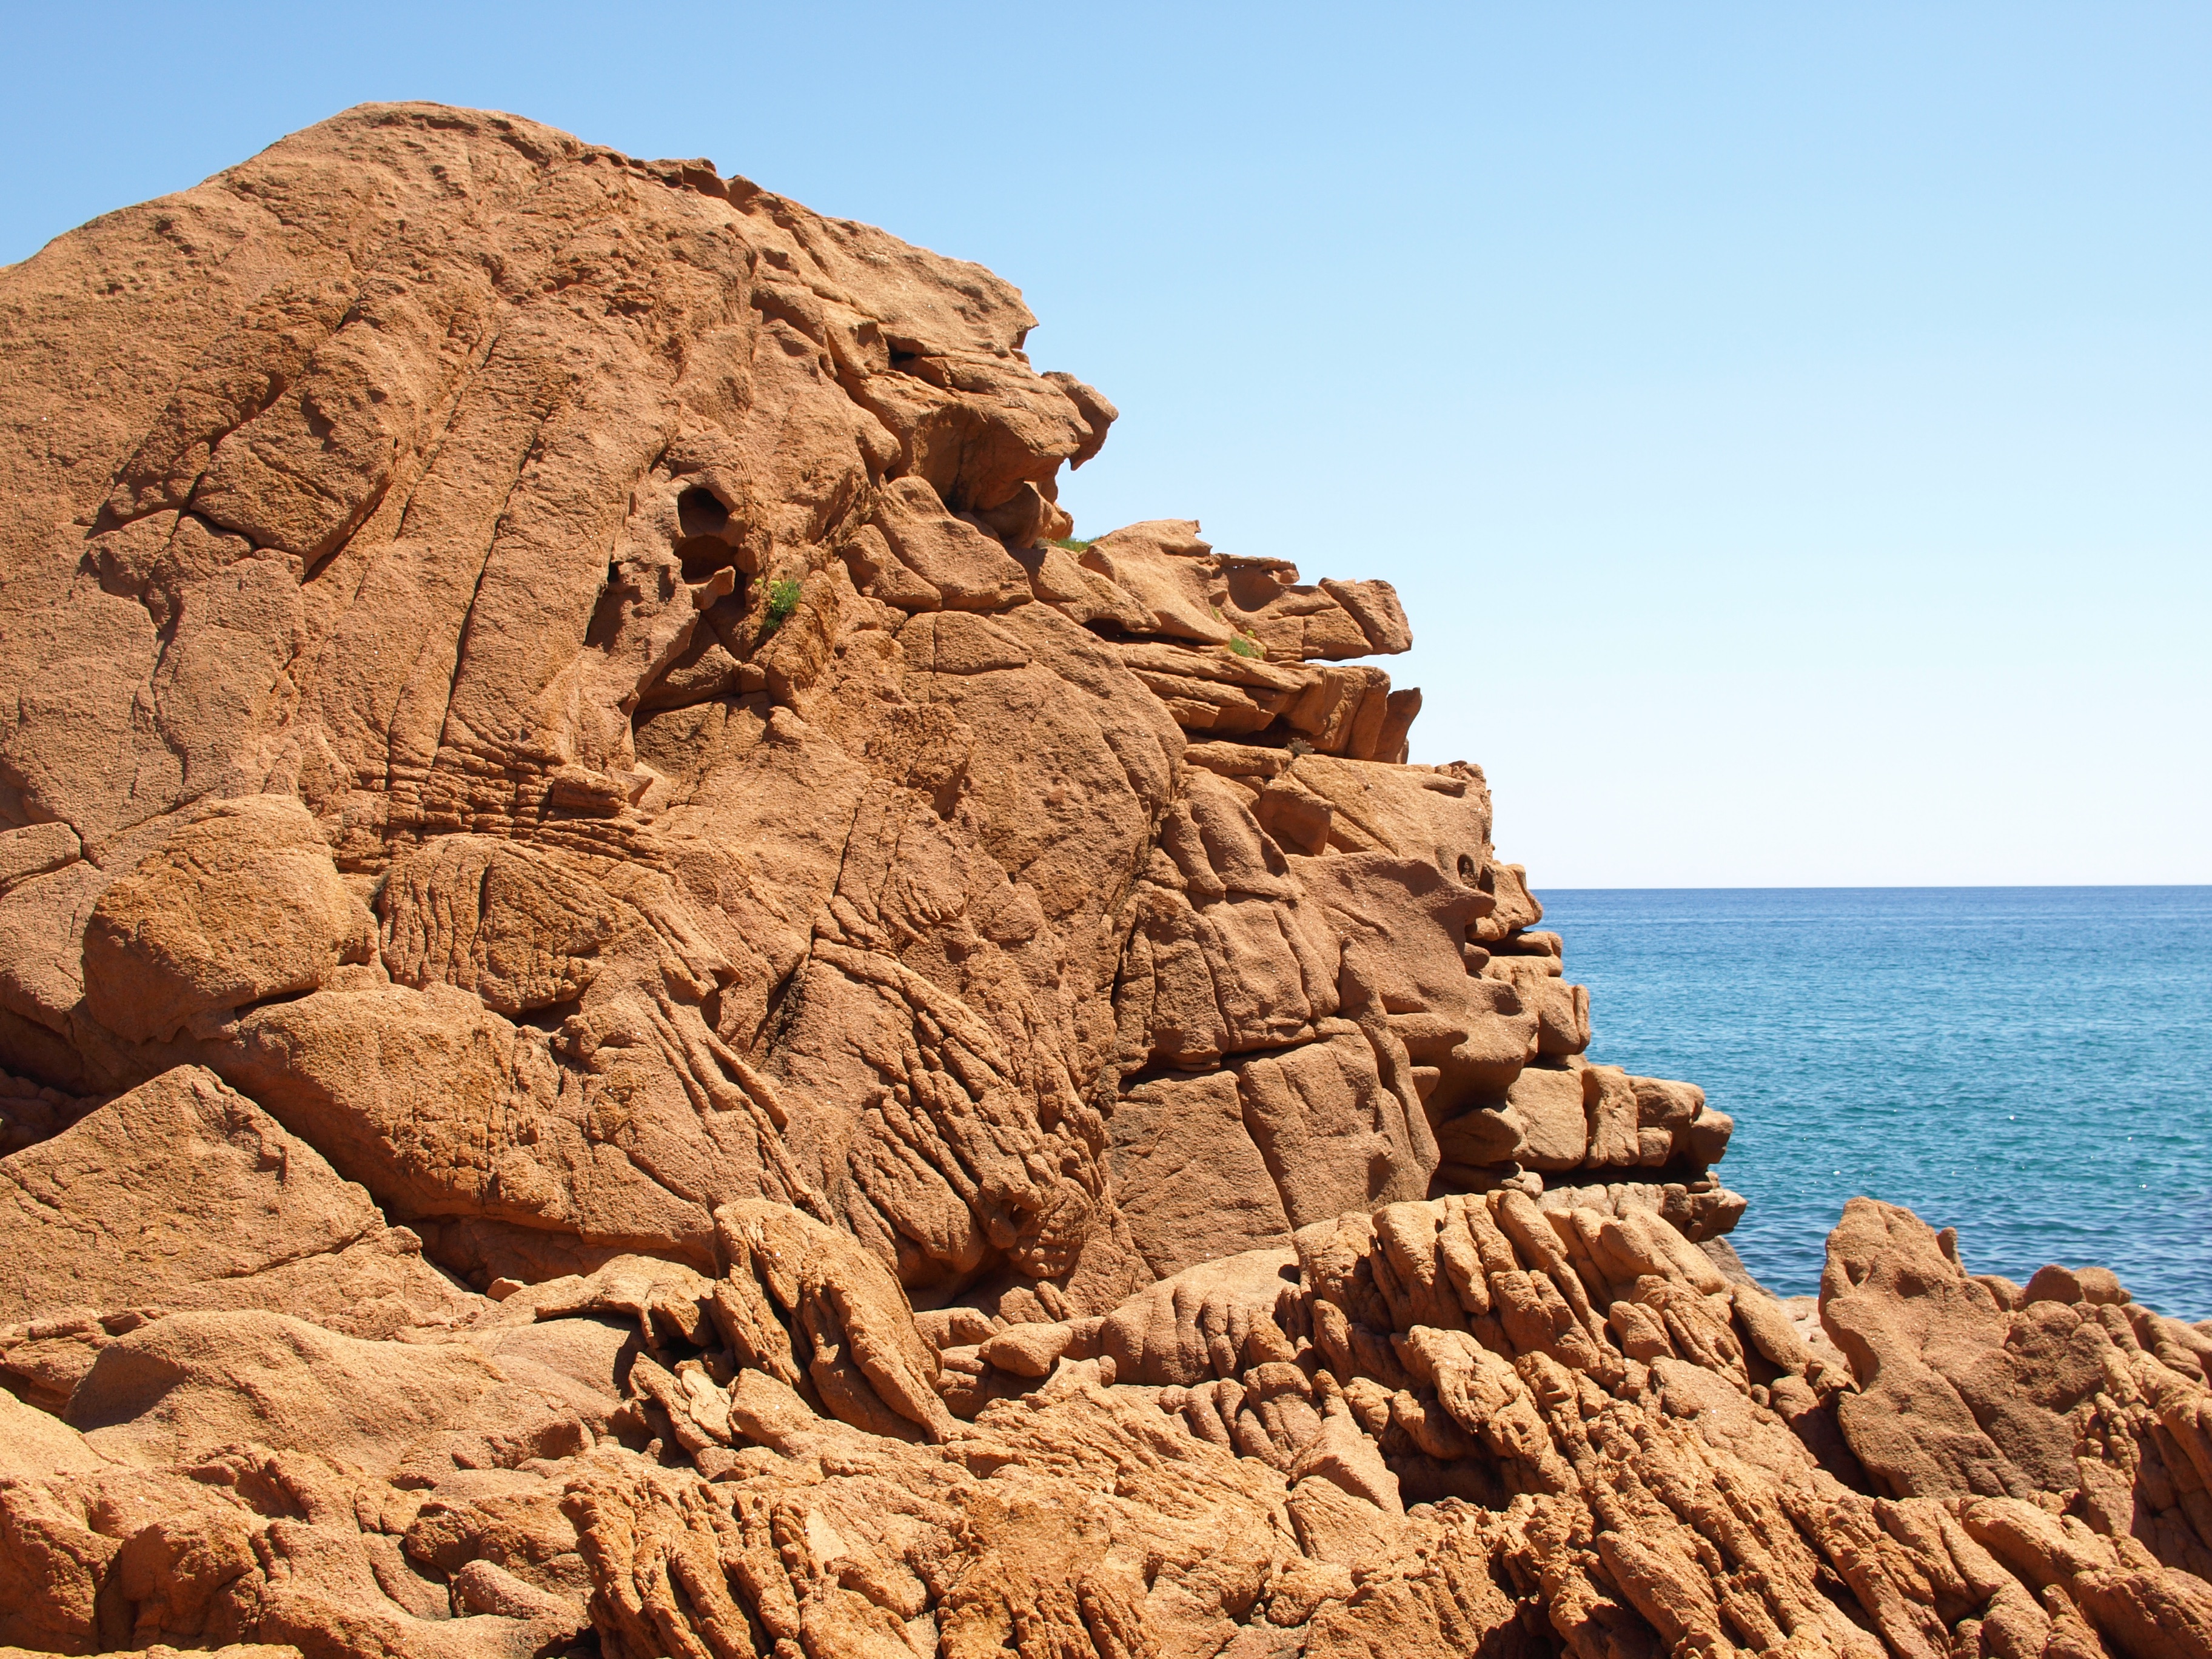
landscape, sea, coast, sand, rock, formation, cliff, arch, terrain, material, geology, badlands, cape, wadi, natural arch, natural environment